Gerald Lawrence

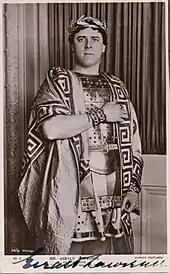
As Theseus in "A Midsummer Night's Dream" (1911)

He joined Henry Irving at the Lyceum Theatre in juvenile roles and acted in Sardou's "Dante" (1903) at the Theatre Royal, Drury Lane. He was playing Henry II on the night Irving made his last appearance as Becket in Tennyson's play in 1905. Lawrence then travelled to America, and returning to Great Britain in 1909 he directed a number of Shakespeare's plays at the Royal Court Theatre and Her Majesty's Theatre including "Twelfth Night" (1909), "A Midsummer Night's Dream", "Henry VIII" and "The War God" (1911).